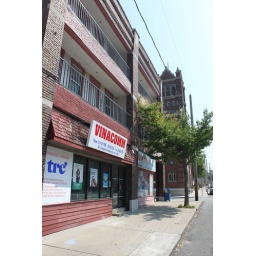
This is a video store, cell phone shop and office of the largest Vietnamese newspaper in town